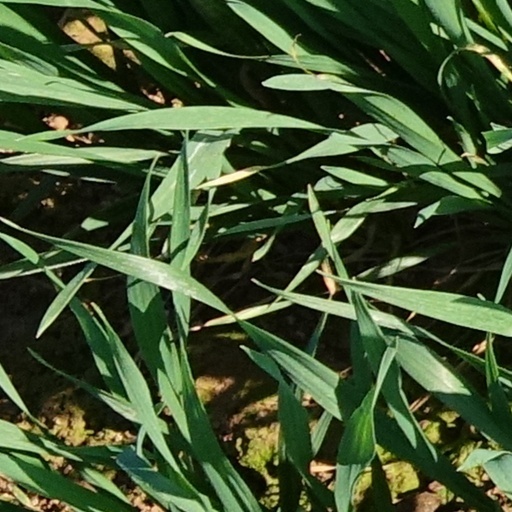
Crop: wheat